Agents of S.H.I.E.L.D. season 3

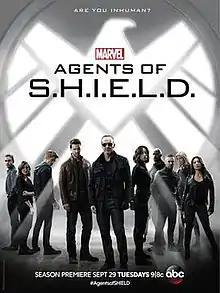
Promotional poster and home media cover art

The third season of the American television series "Agents of S.H.I.E.L.D.", based on the Marvel Comics organization S.H.I.E.L.D., follows Phil Coulson and his team of S.H.I.E.L.D. agents and Inhumans as they face new threats to the world. It is set in the Marvel Cinematic Universe (MCU) and acknowledges the continuity of the franchise's films. The season was produced by ABC Studios, Marvel Television, and Mutant Enemy Productions, with Jed Whedon, Maurissa Tancharoen, and Jeffrey Bell serving as showrunners.